Question: Please indicate a possible affordance area of the toothbrush that can be used for brushing
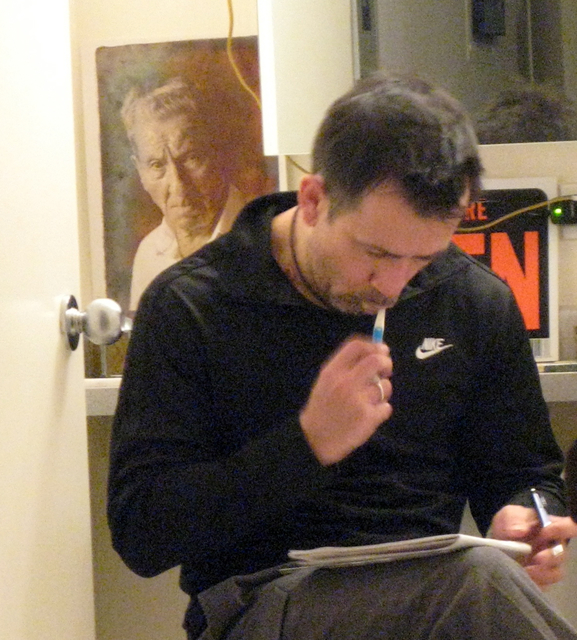
Answer: [365.855, 298.522, 388.681, 363.739]